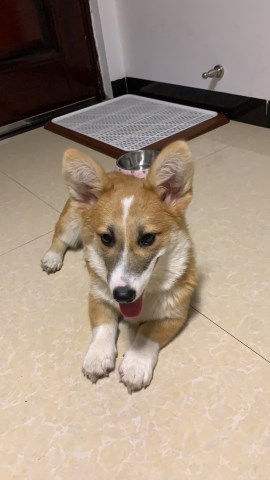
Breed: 2909-n000116-Cardigan